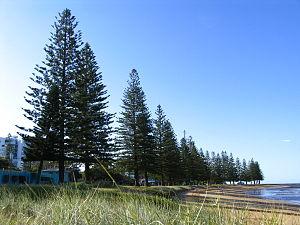
Scarborough est une banlieue résidentielle de la Région de la baie Moreton dans le Queensland en Australie, située à environ 30 km de Brisbane.